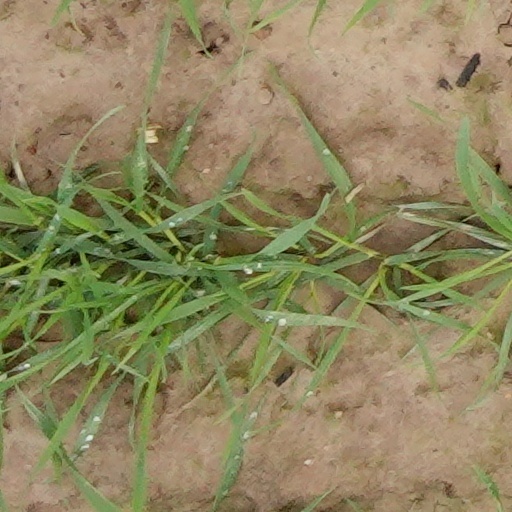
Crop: wheat